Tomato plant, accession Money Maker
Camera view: horizontal (90 deg, fisheye); turntable rotation: 330 degrees
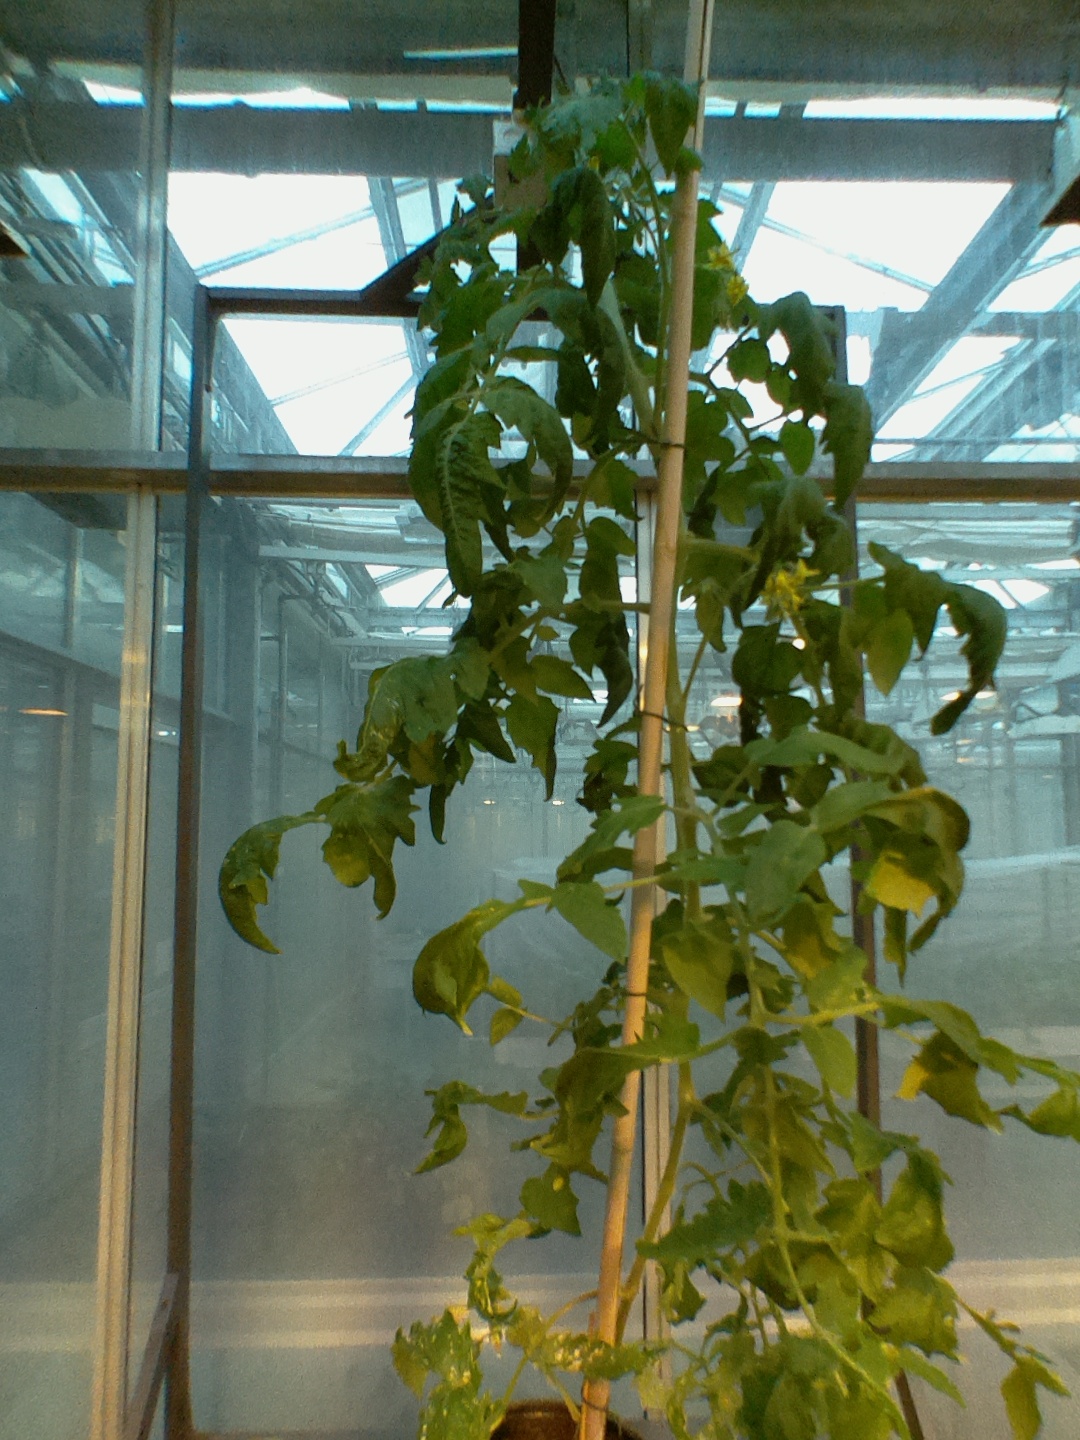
BBCH growth stage 70: Fruits at the main stem or branches visibles